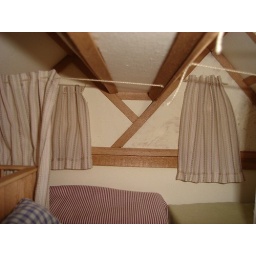
The back wall of the top floor now has some fake windows covered by closed curtains.